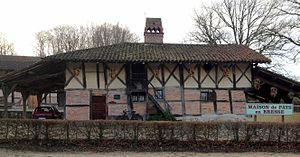
Ferme des Mangettes et sa cheminée sarrazine
Saint-Étienne-du-Bois est une commune française située dans le département de l'Ain, en région Auvergne-Rhône-Alpes.